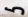
Number: 5